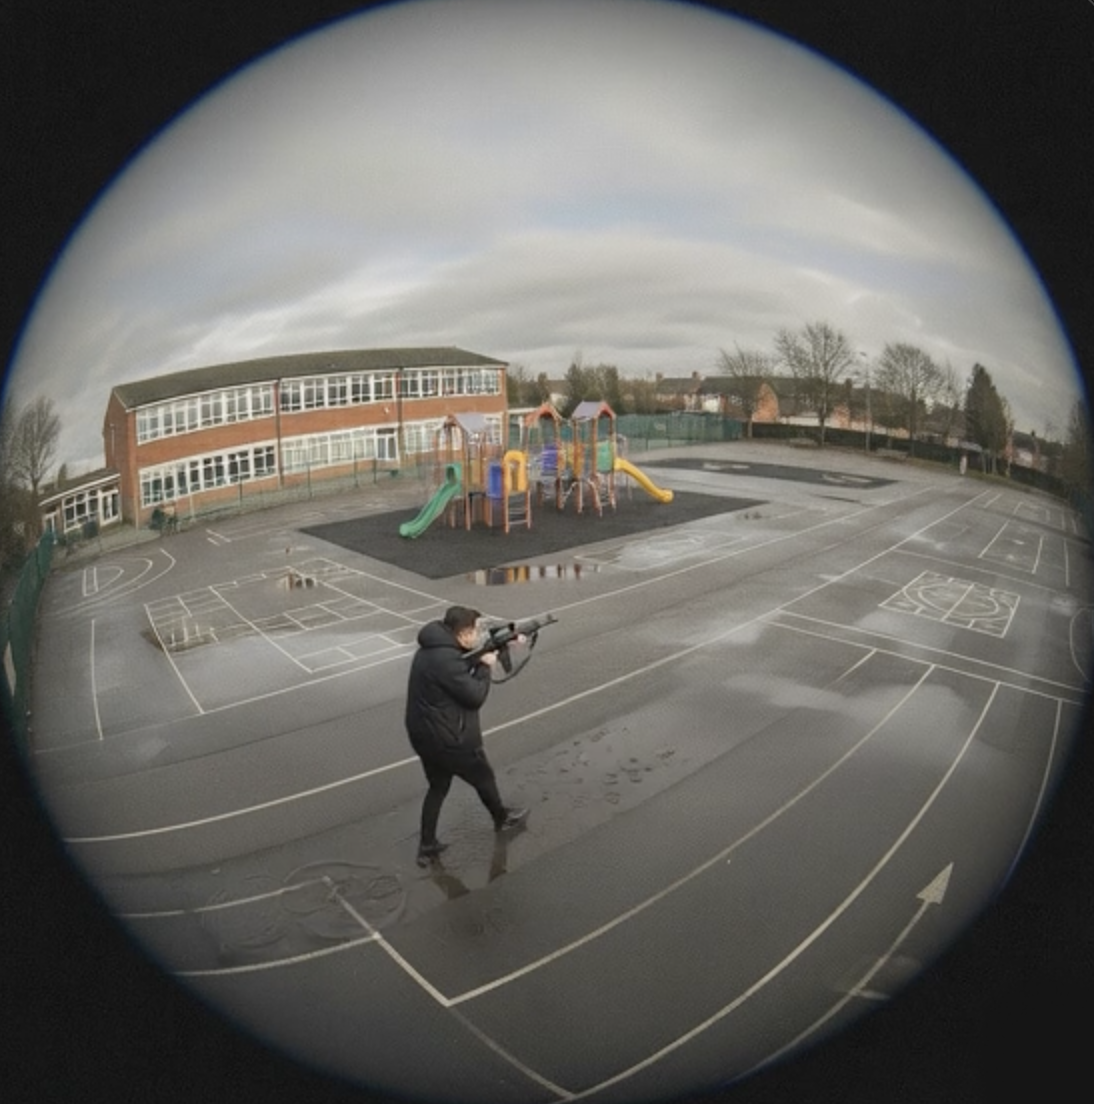
Object: person

Object: weapon